Rascals, Rogues, and Rapscallions

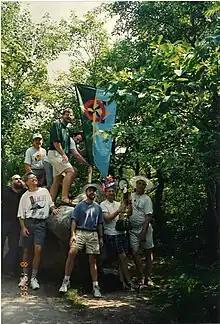
"Pittsburgh Lair" raises the flag over the highest point in Pennsylvania.

"Lair No. 1" was chartered on March 5, 1994 in Pittsburgh, Pennsylvania. Lair No. 2 was chartered in 1996 in Roanoke, Virginia two professors at Hollins University, one being the brother of a member of Lair No. 1. This was followed by Lair No. 3 in 2000 in Doylestown, Pennsylvania. This group formed after Morrison moved to Doylestown and included some of the original Manhattan members.